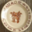
Label: plate